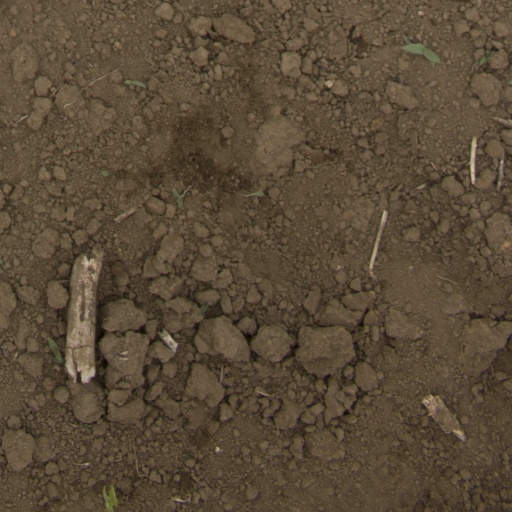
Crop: Jerusalem artichoke